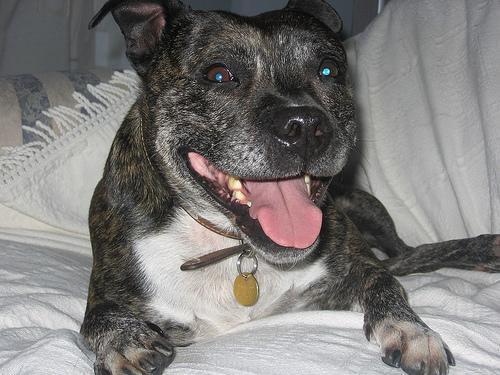
staffordshire bull terrier